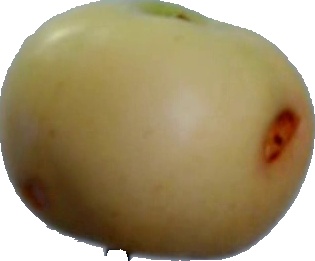
Label: apple_6